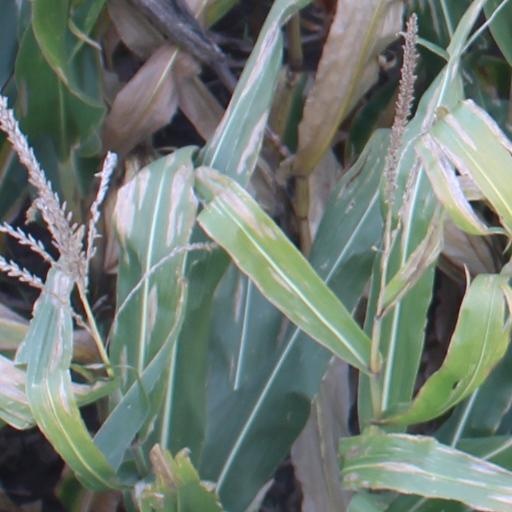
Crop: maize; corn